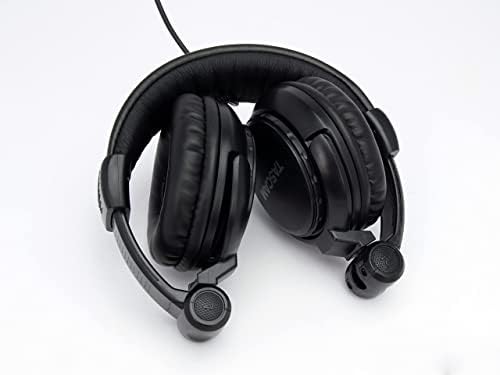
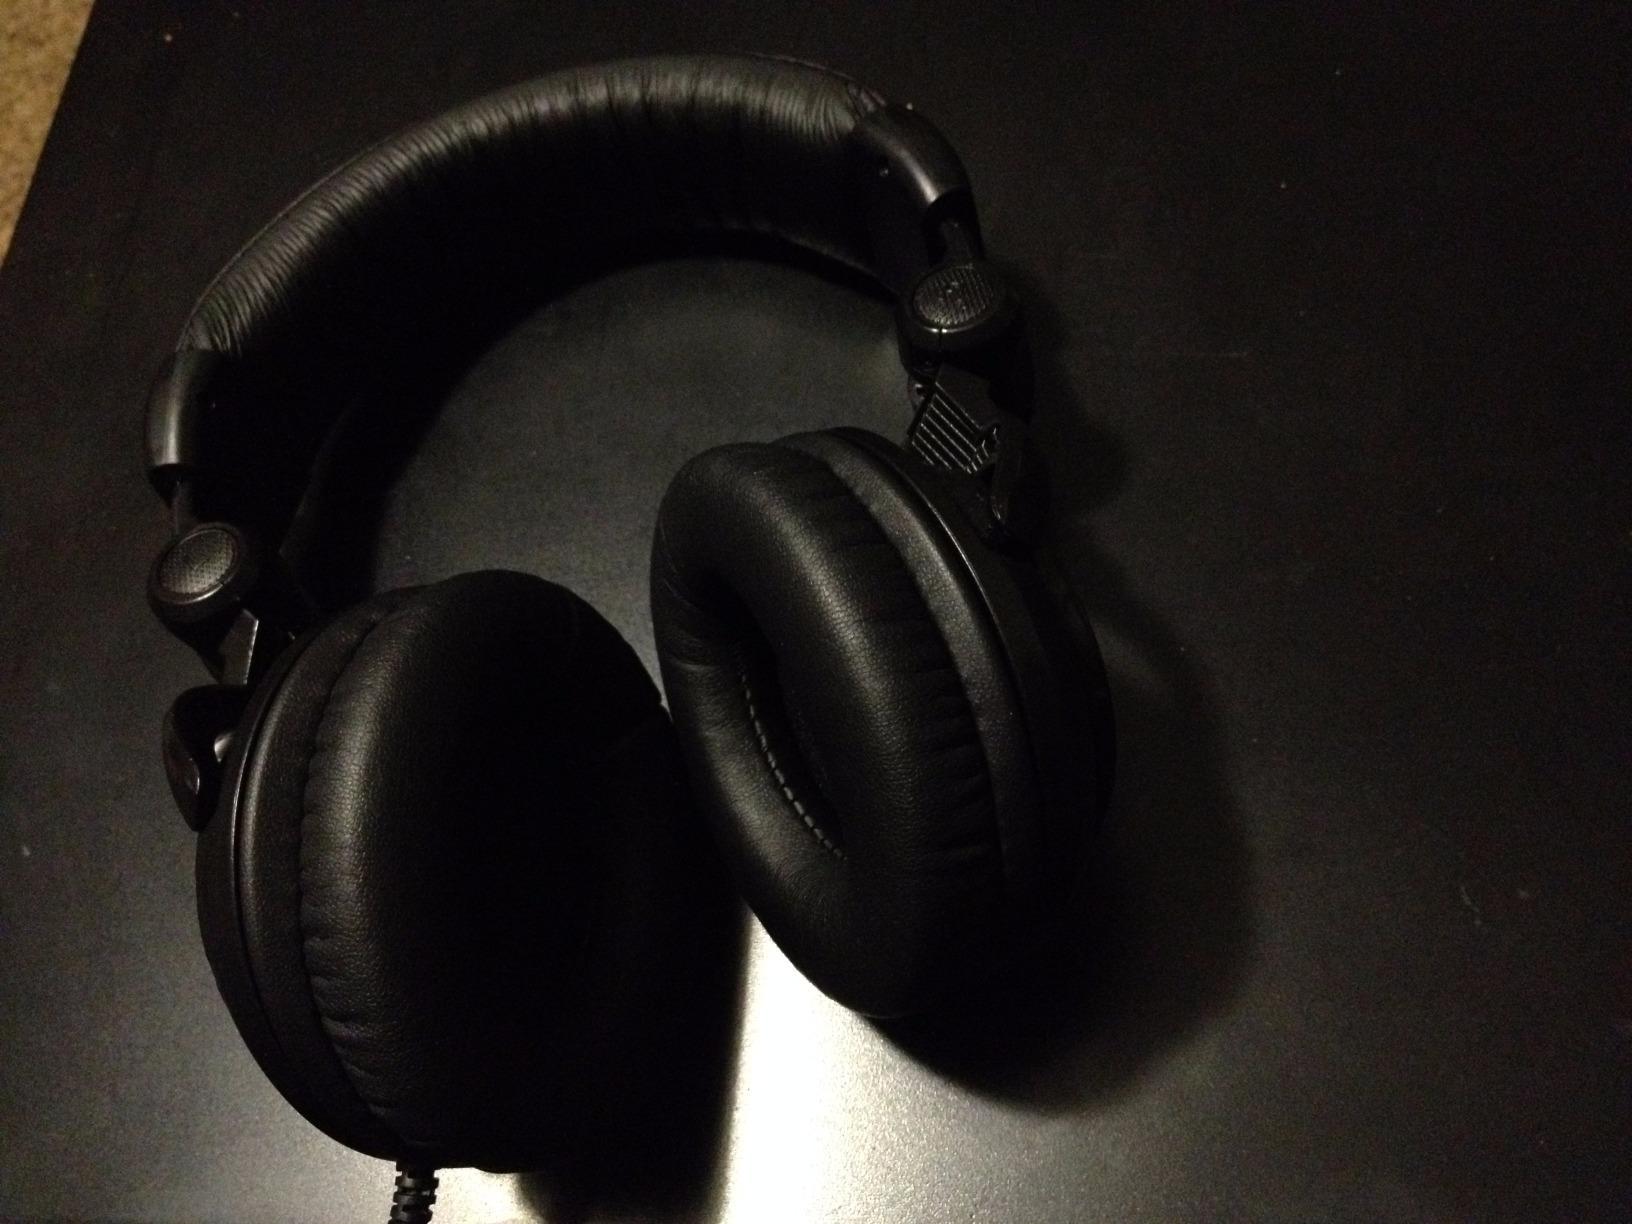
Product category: headphones
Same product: yes